Monte Plata Province

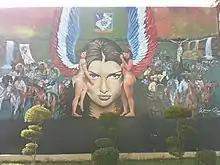
Monte Plata, Dominican Republic street mural art

On April 23, 1868 Buenaventura Báez was proclaimed President of the Republic in Monte Plata. At the end of 1879 the combat of Porquero or Arroyo Porquero between liberals, represented by Ulises Heureaux, and conservatives, loyal to President Cesáreo Guillermo, took place in Monte Plata. It was an action of the utmost importance since, with the triumph of Heureaux, the political dominance of the Cibao over the south was established.